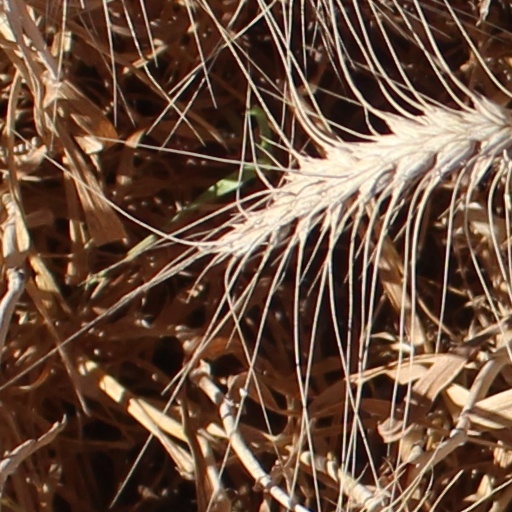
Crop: wheat